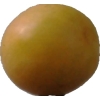
Label: cherry_wax